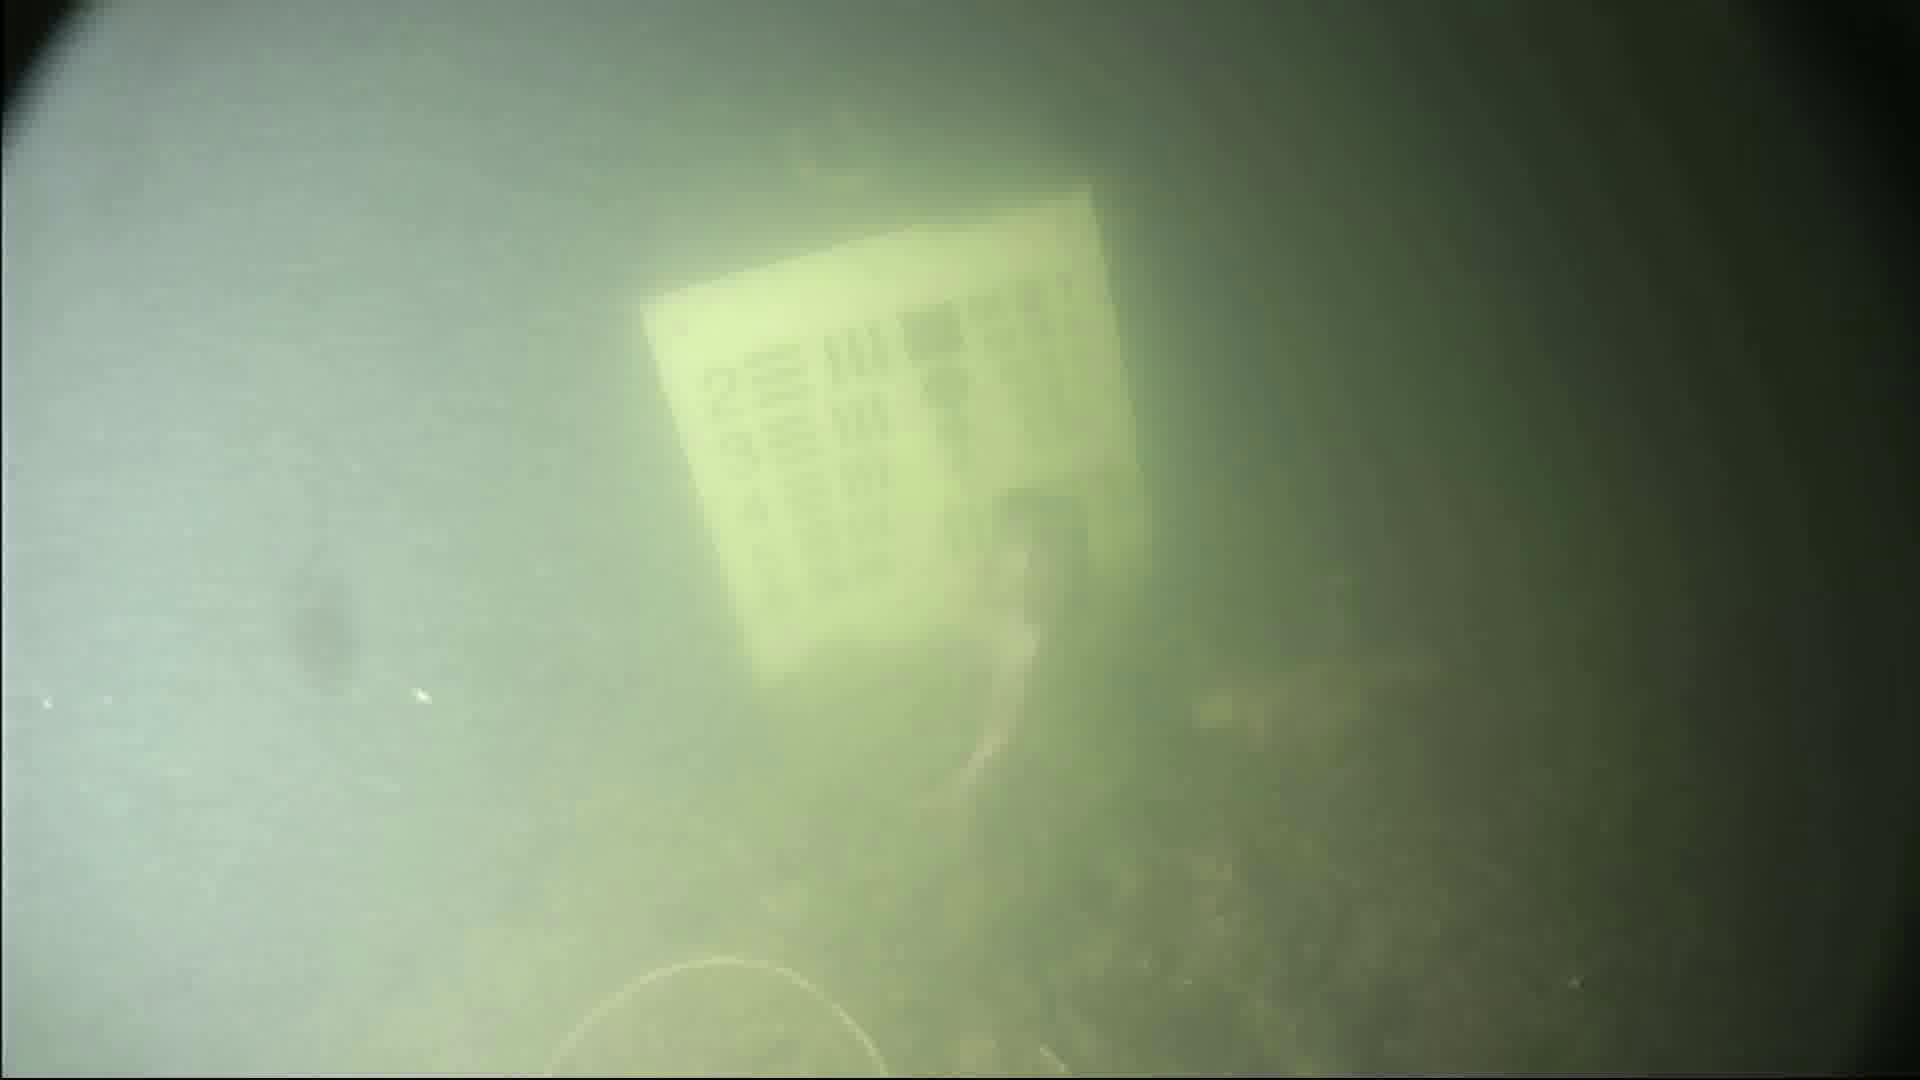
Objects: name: fish